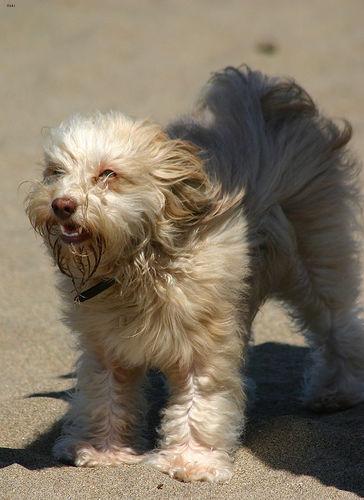
Breed: havanese